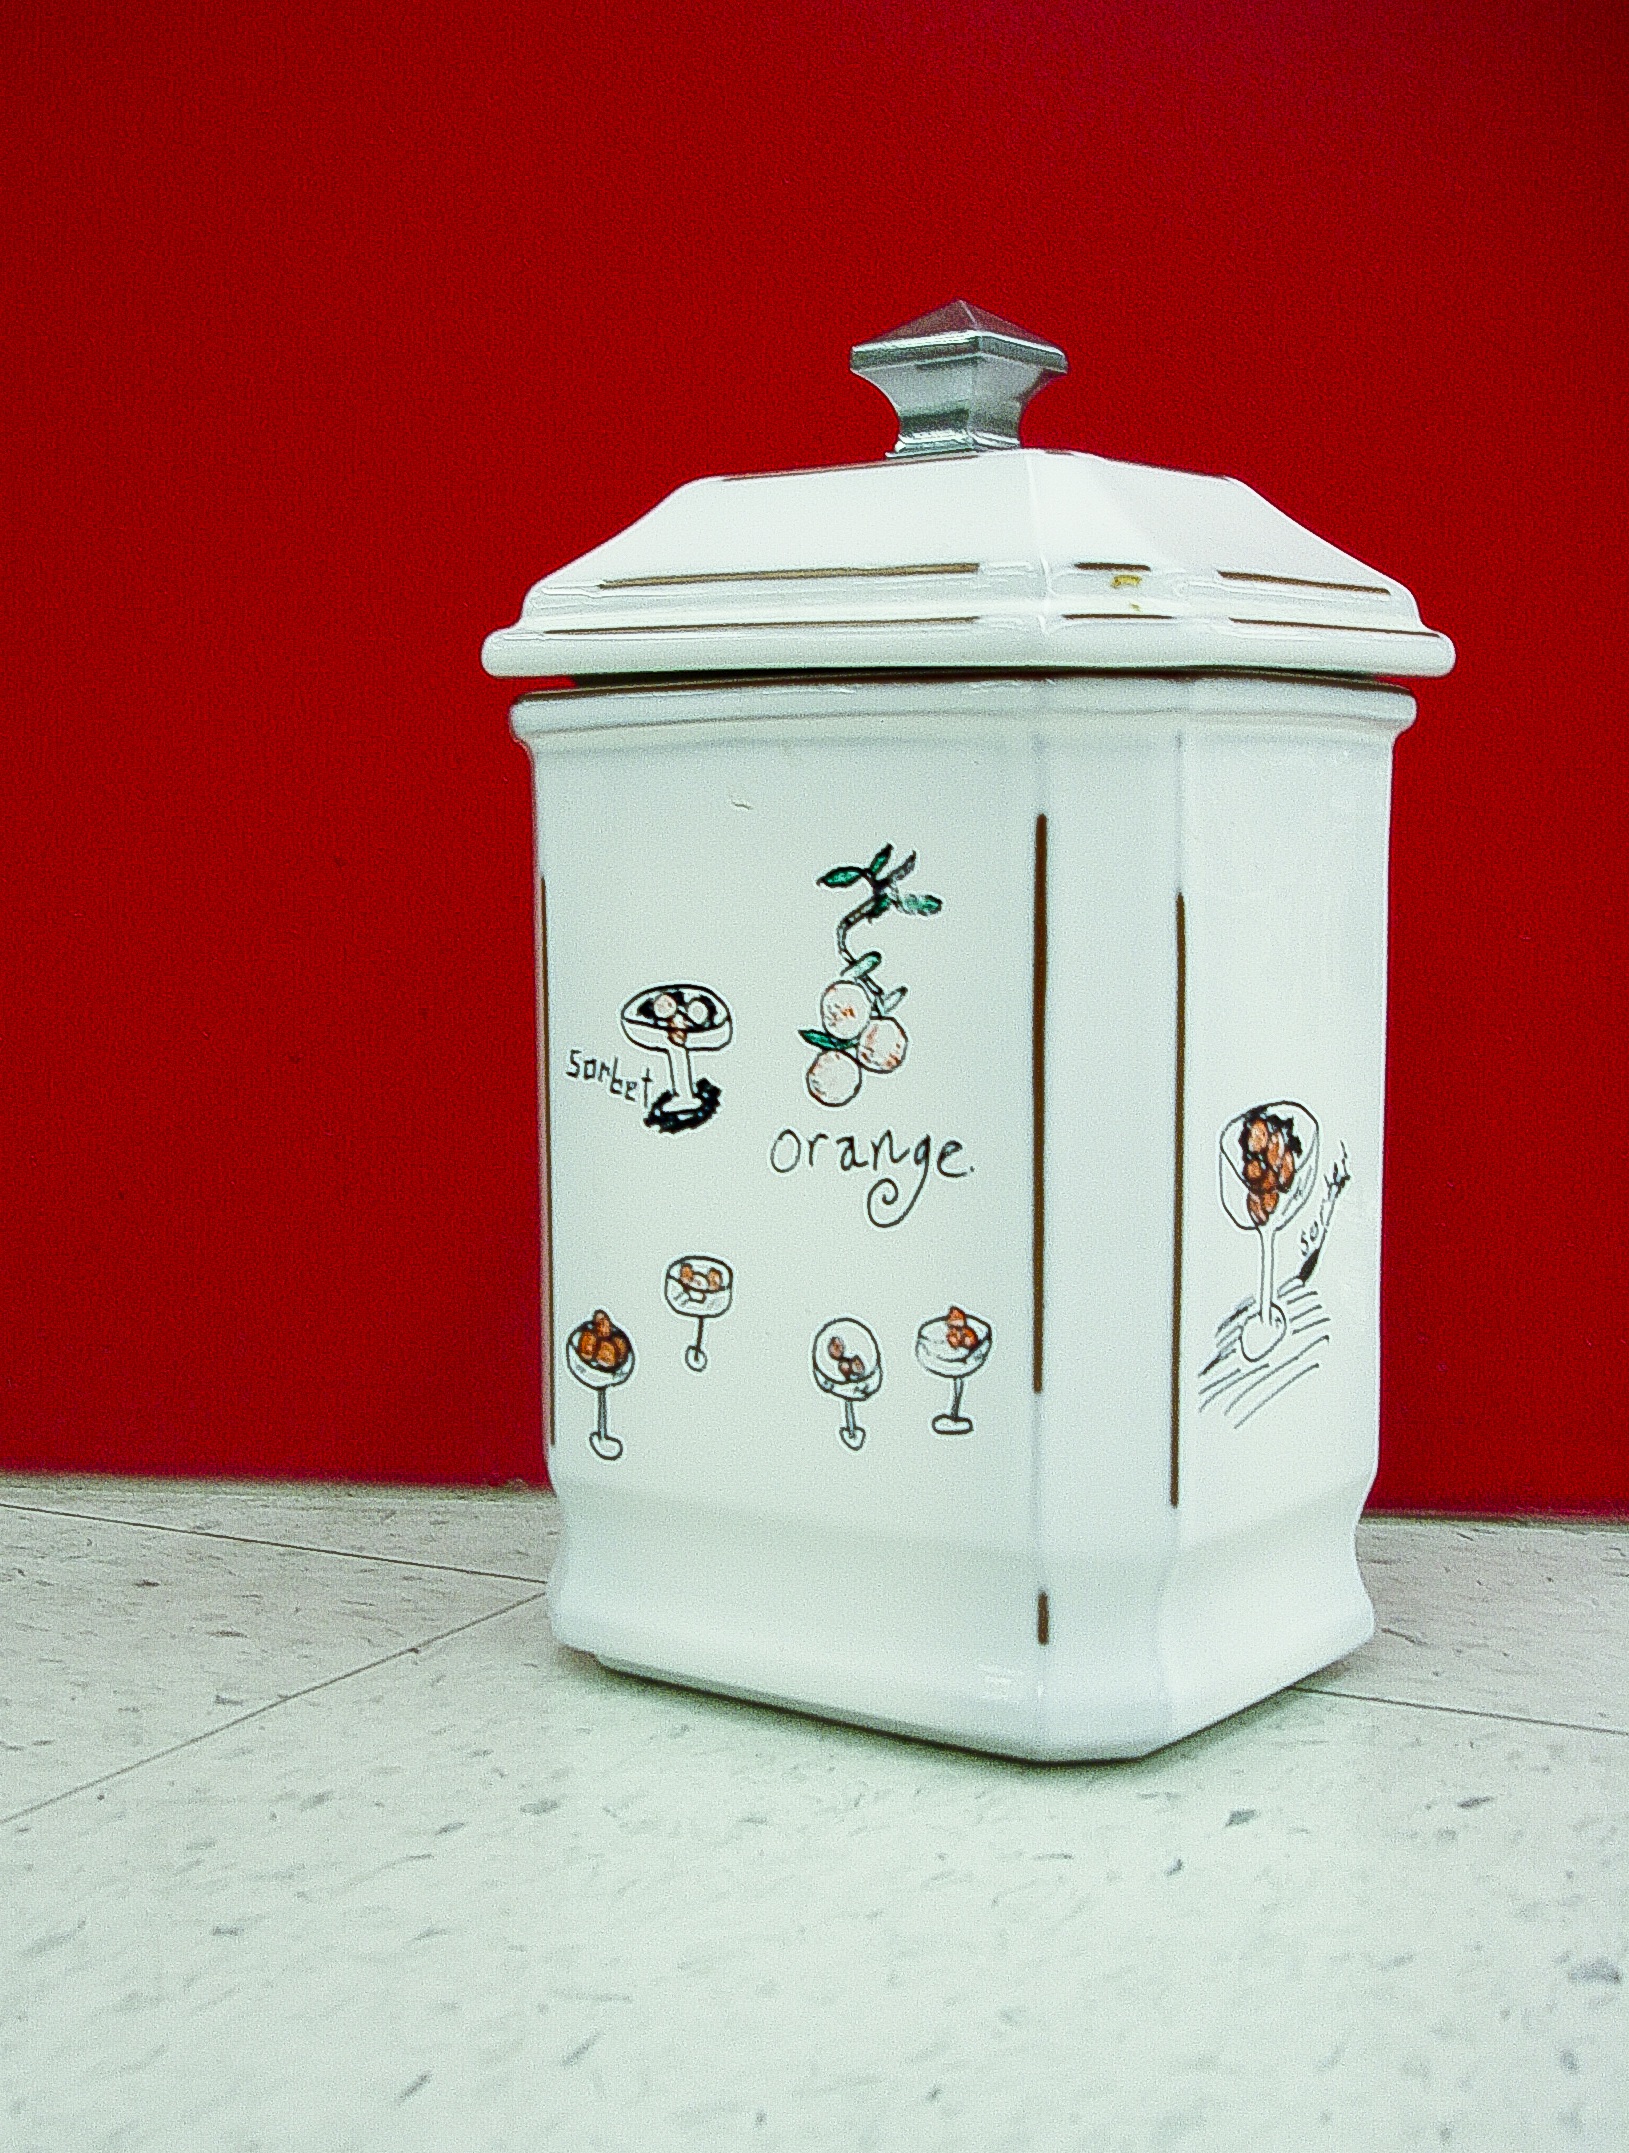
glass, jar, food, red, ceramic, snack, lighting, homemade, storage, product, kids, children